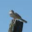
Label: bird